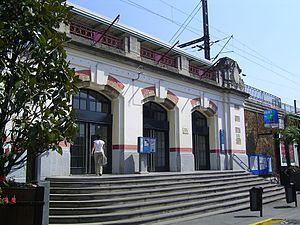
La gare de Gagny est une gare ferroviaire française de la ligne de Paris-Est à Strasbourg-Ville, située sur les territoires des communes de Gagny et de Villemomble, dans le département de la Seine-Saint-Denis en région Île-de-France.